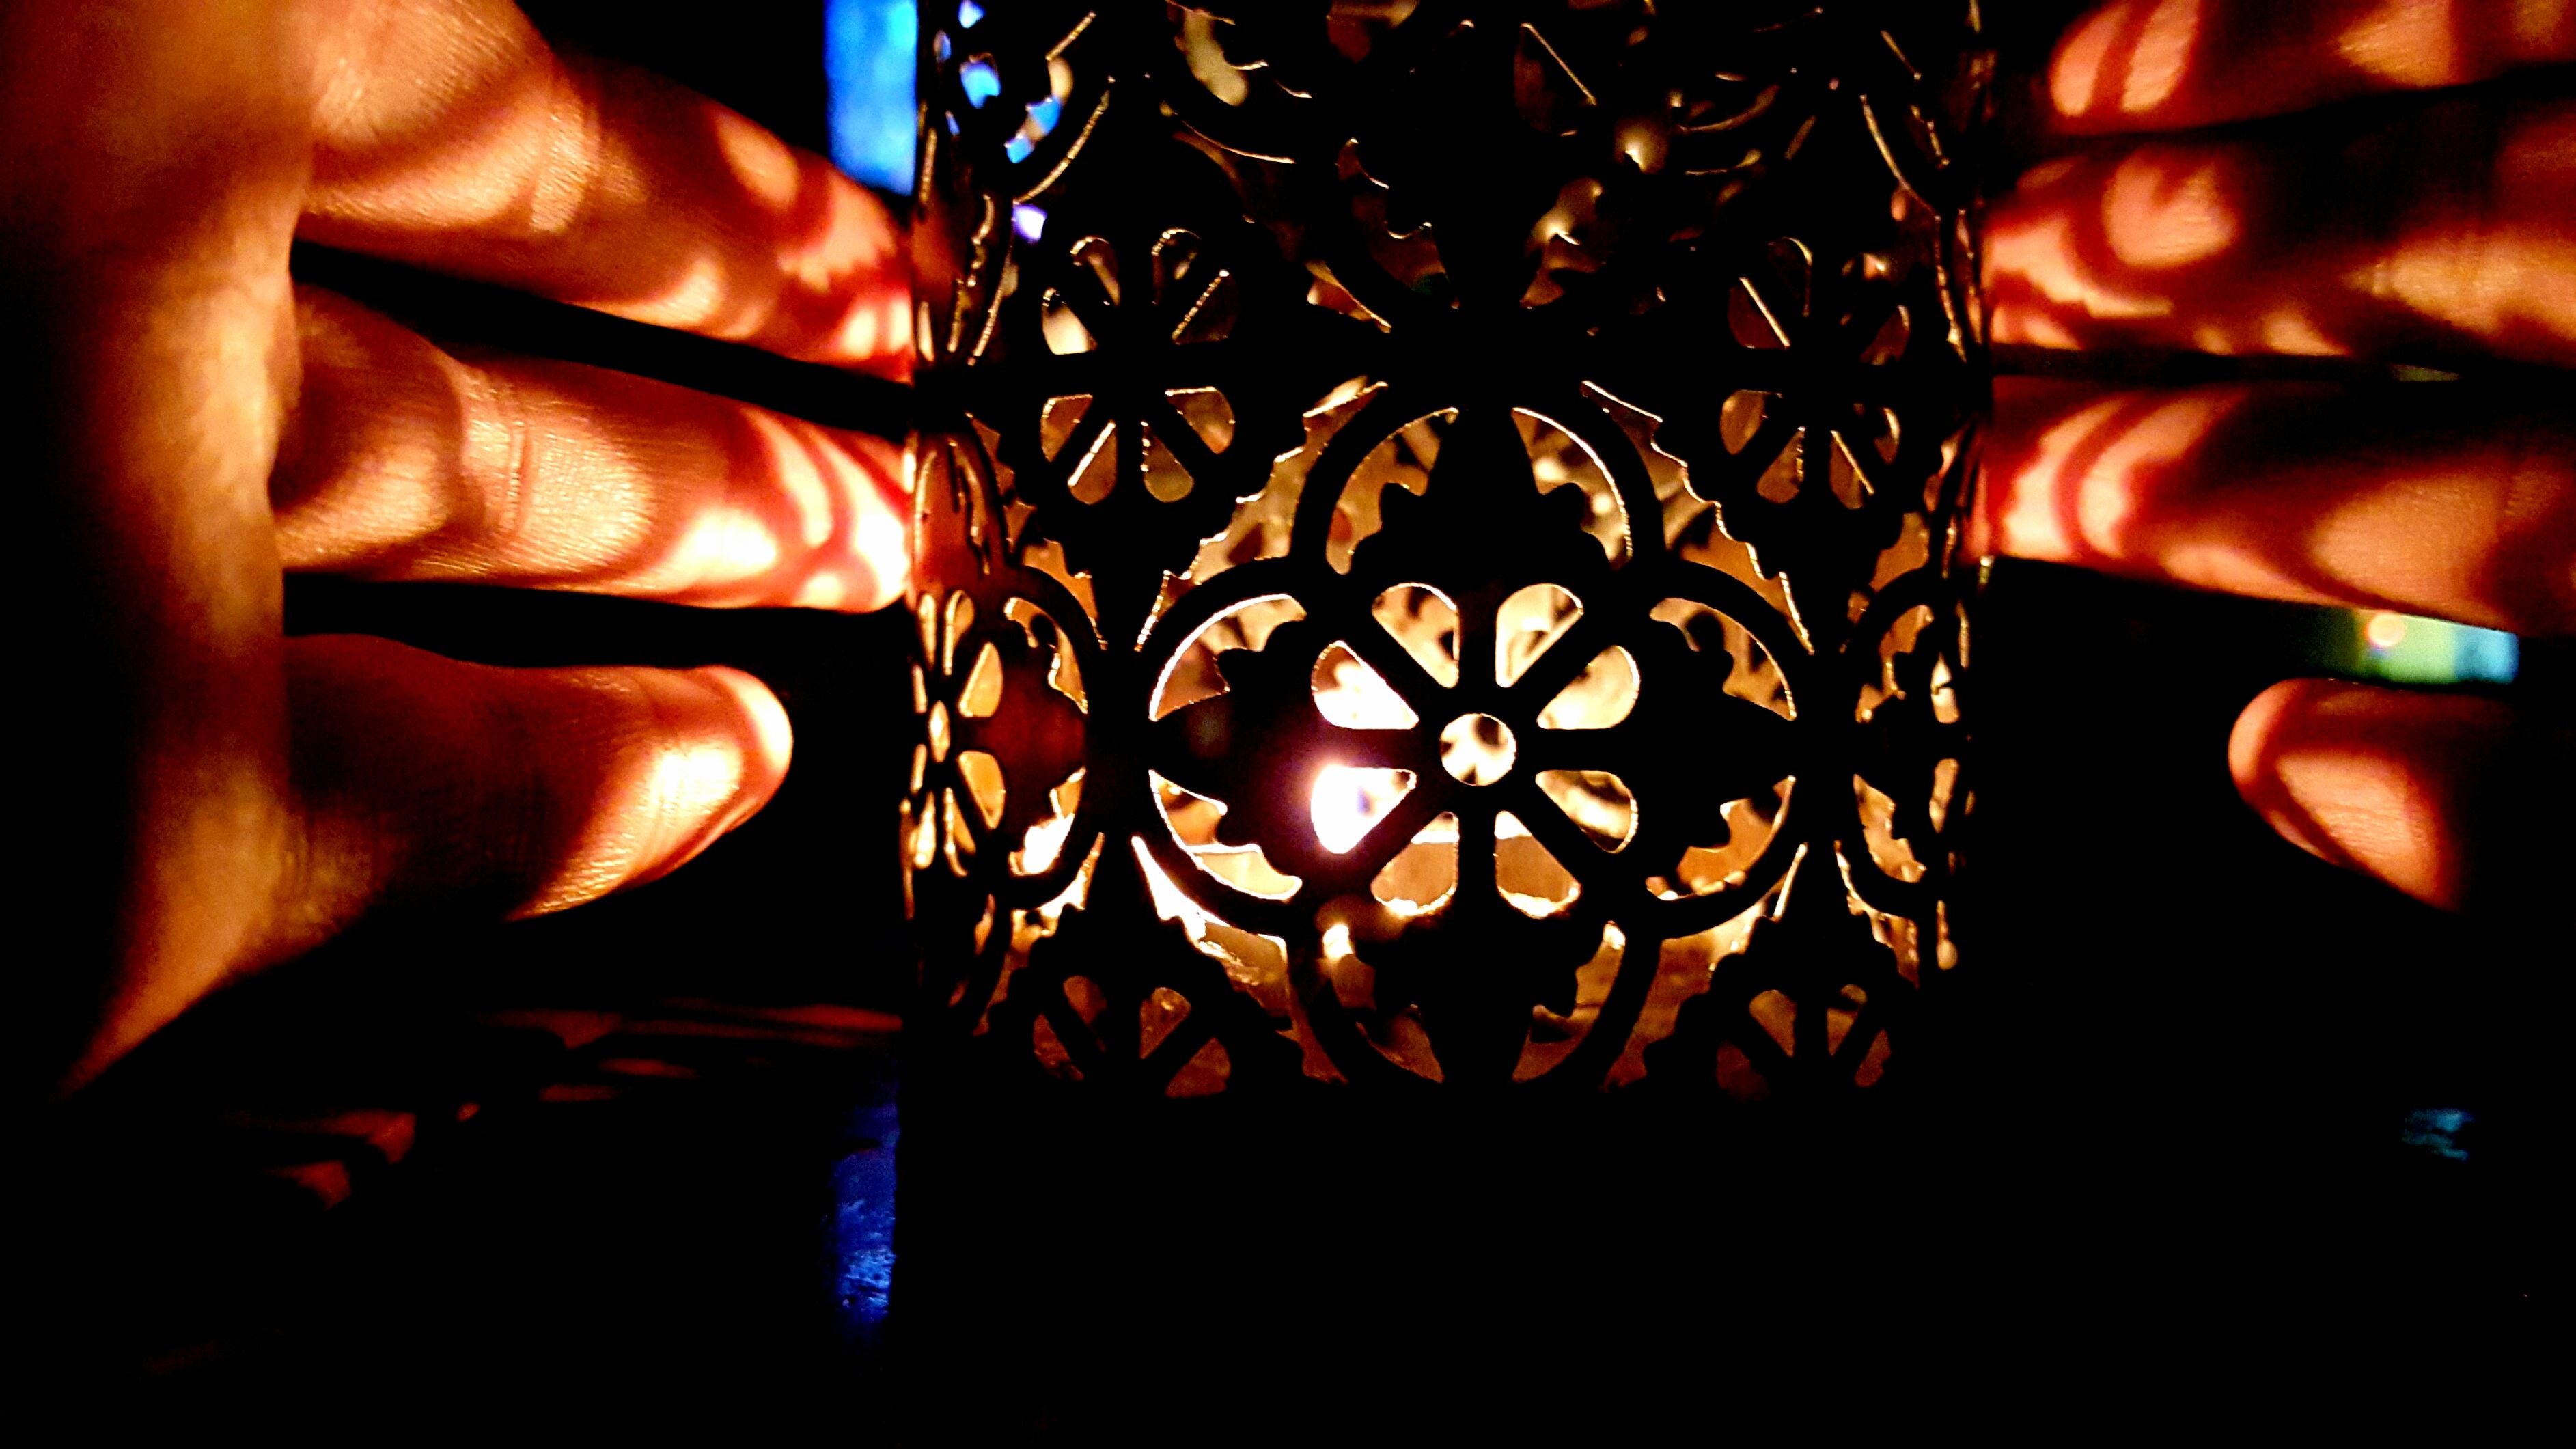
light, glass, darkness, lighting